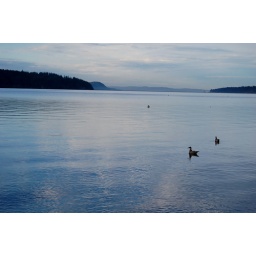
some birds in the backyard of water